Aggi-Vacchagotta Sutta

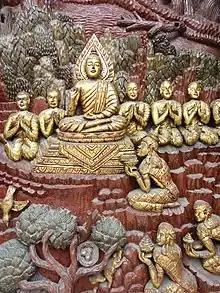
Buddha preaching

The Aggi-Vacchagotta Sutta is a Buddhist sutta in the Majjhima Nikaya of the "Tripitaka". This sutta is number 72 in the Third Division on Wanderers [Paribbajakavagga], and has an alternate spelling of [Aggivacchagotta] by the Bhikkhu Nanamoli and Bhikkhu Bodhi. In this sutta, Gautama Buddha clarifies his views on the nature of existence and explains the nature of Nibbana to Vacchagotta by means of a simile. A sentient being which is composed of Skandha who realized Nibbana is compared to an extinguished fire.